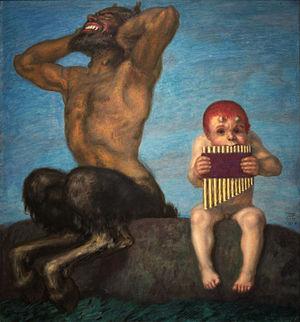
En musique, une dissonance désigne la discordance d’un ensemble de sons produisant une impression d'instabilité, de contrariété entre les notes et de tension, et nécessitant une résolution. L'impression de dissonance varie selon le système musical adopté, le courant culturel, l'époque, les individus, etc.
Le faune est une créature légendaire de la mythologie romaine. Il est proche des satyres de la mythologie grecque.